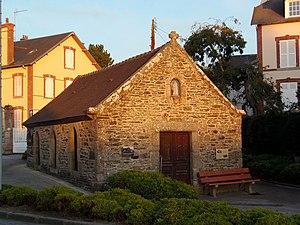
Saint-Pair-sur-Mer (Normandie, France). La chapelle Sainte-Anne.
Saint-Pair-sur-Mer est une commune française située dans le département de la Manche en région Normandie, peuplée de 4 066 habitants.